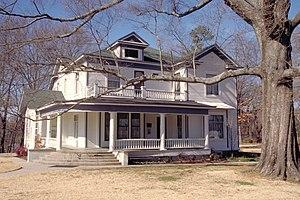
La ville de Piggott est le siège du comté de Clay, dans l’État de l’Arkansas, aux États-Unis. Sa population s’élevait à 3 849 habitants lors du recensement de 2010, estimée à 3 611 habitants en 2016.
L'Arkansas, les Arkansas, ou simplement les Arcs, est un État du Sud des États-Unis. Sa capitale et plus grande ville est Little Rock, située au centre du territoire. Avec une population de 2 915 918 habitants en 2010, estimée à 3 017 804 habitants en 2019, sur une superficie de 137 732 km², l'État est le 32ᵉ plus peuplé et le 29ᵉ plus vaste du pays. L'Arkansas est entouré par six États : l'Oklahoma à l'ouest, le Missouri au nord, le Tennessee et le Mississippi à l'est, le Texas au sud-ouest et la Louisiane au sud. Il est divisé en 75 comtés. Surnommé The Natural State, il présente des paysages variés : des chaînes montagneuses telles que les Monts Ozarks ou les Montagnes Ouachita ; au sud, des forêts denses nommées Timberlands de l'Arkansas ; à l'est, les plaines du Mississippi et du delta de l'Arkansas.